Stenamma westwoodii

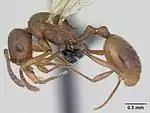
"Stenamma westwoodii" queen. Profile view

Stenamma westwoodii is a species of ant native to areas of Europe and some parts of eastern Asia. Part of the Formicidae family and the Stenamma genus, the species was discovered by John O. Westwood in 1839. Colonies generally consist of approximately 150 workers.